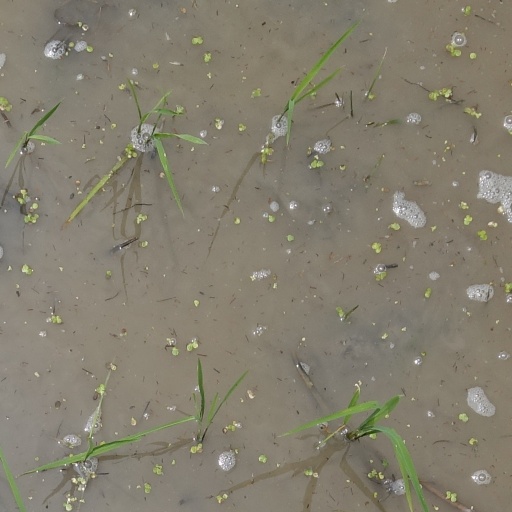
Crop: rice